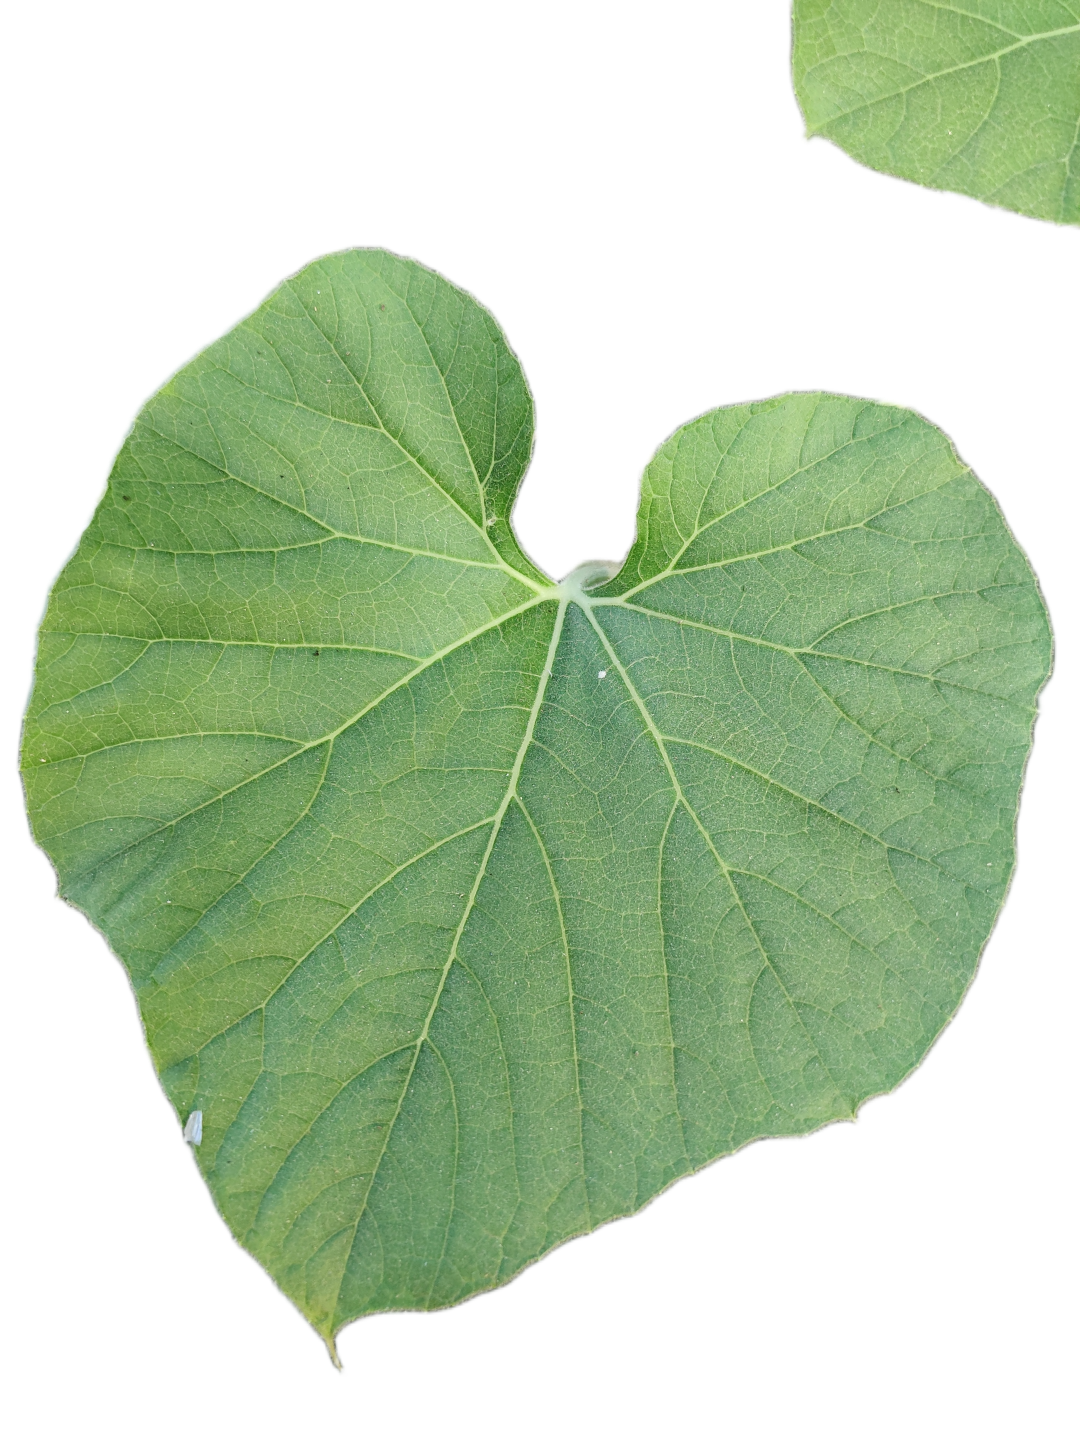
Crop: Bottle Gourd
Label: Healthy